Château de Germolles

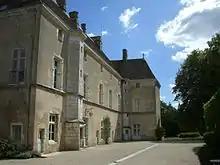

King Charles VI of France was received at Germolles on 12 February 1389, at the invitation of his aunt and uncle.